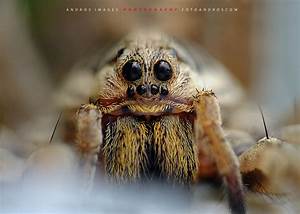
Label: spider